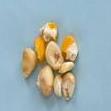
Maize quality: Bad